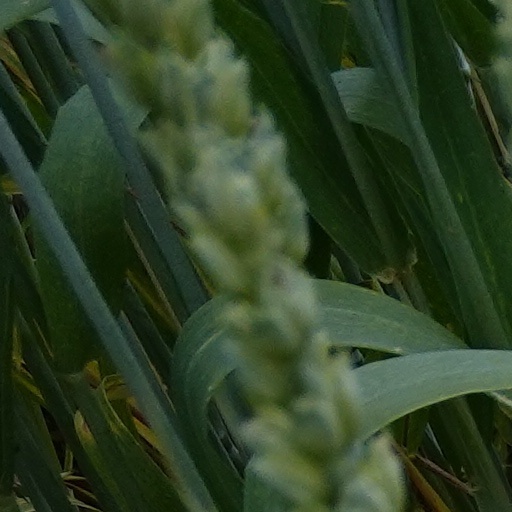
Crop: wheat